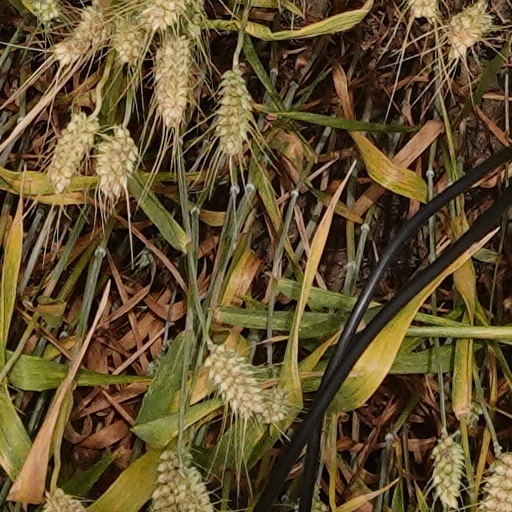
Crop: wheat